Chrissy Conant

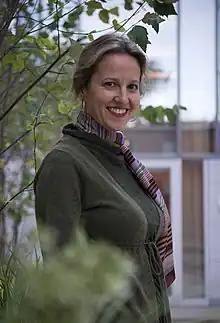
Chrissy Conant, 2008

Chrissy Conant is an American artist who created works such as "Chrissy Caviar" and "Chrissy Skin Rug". Her BioArt works have aroused strong responses and have been a basis for discussions of the body, art, and ethics.